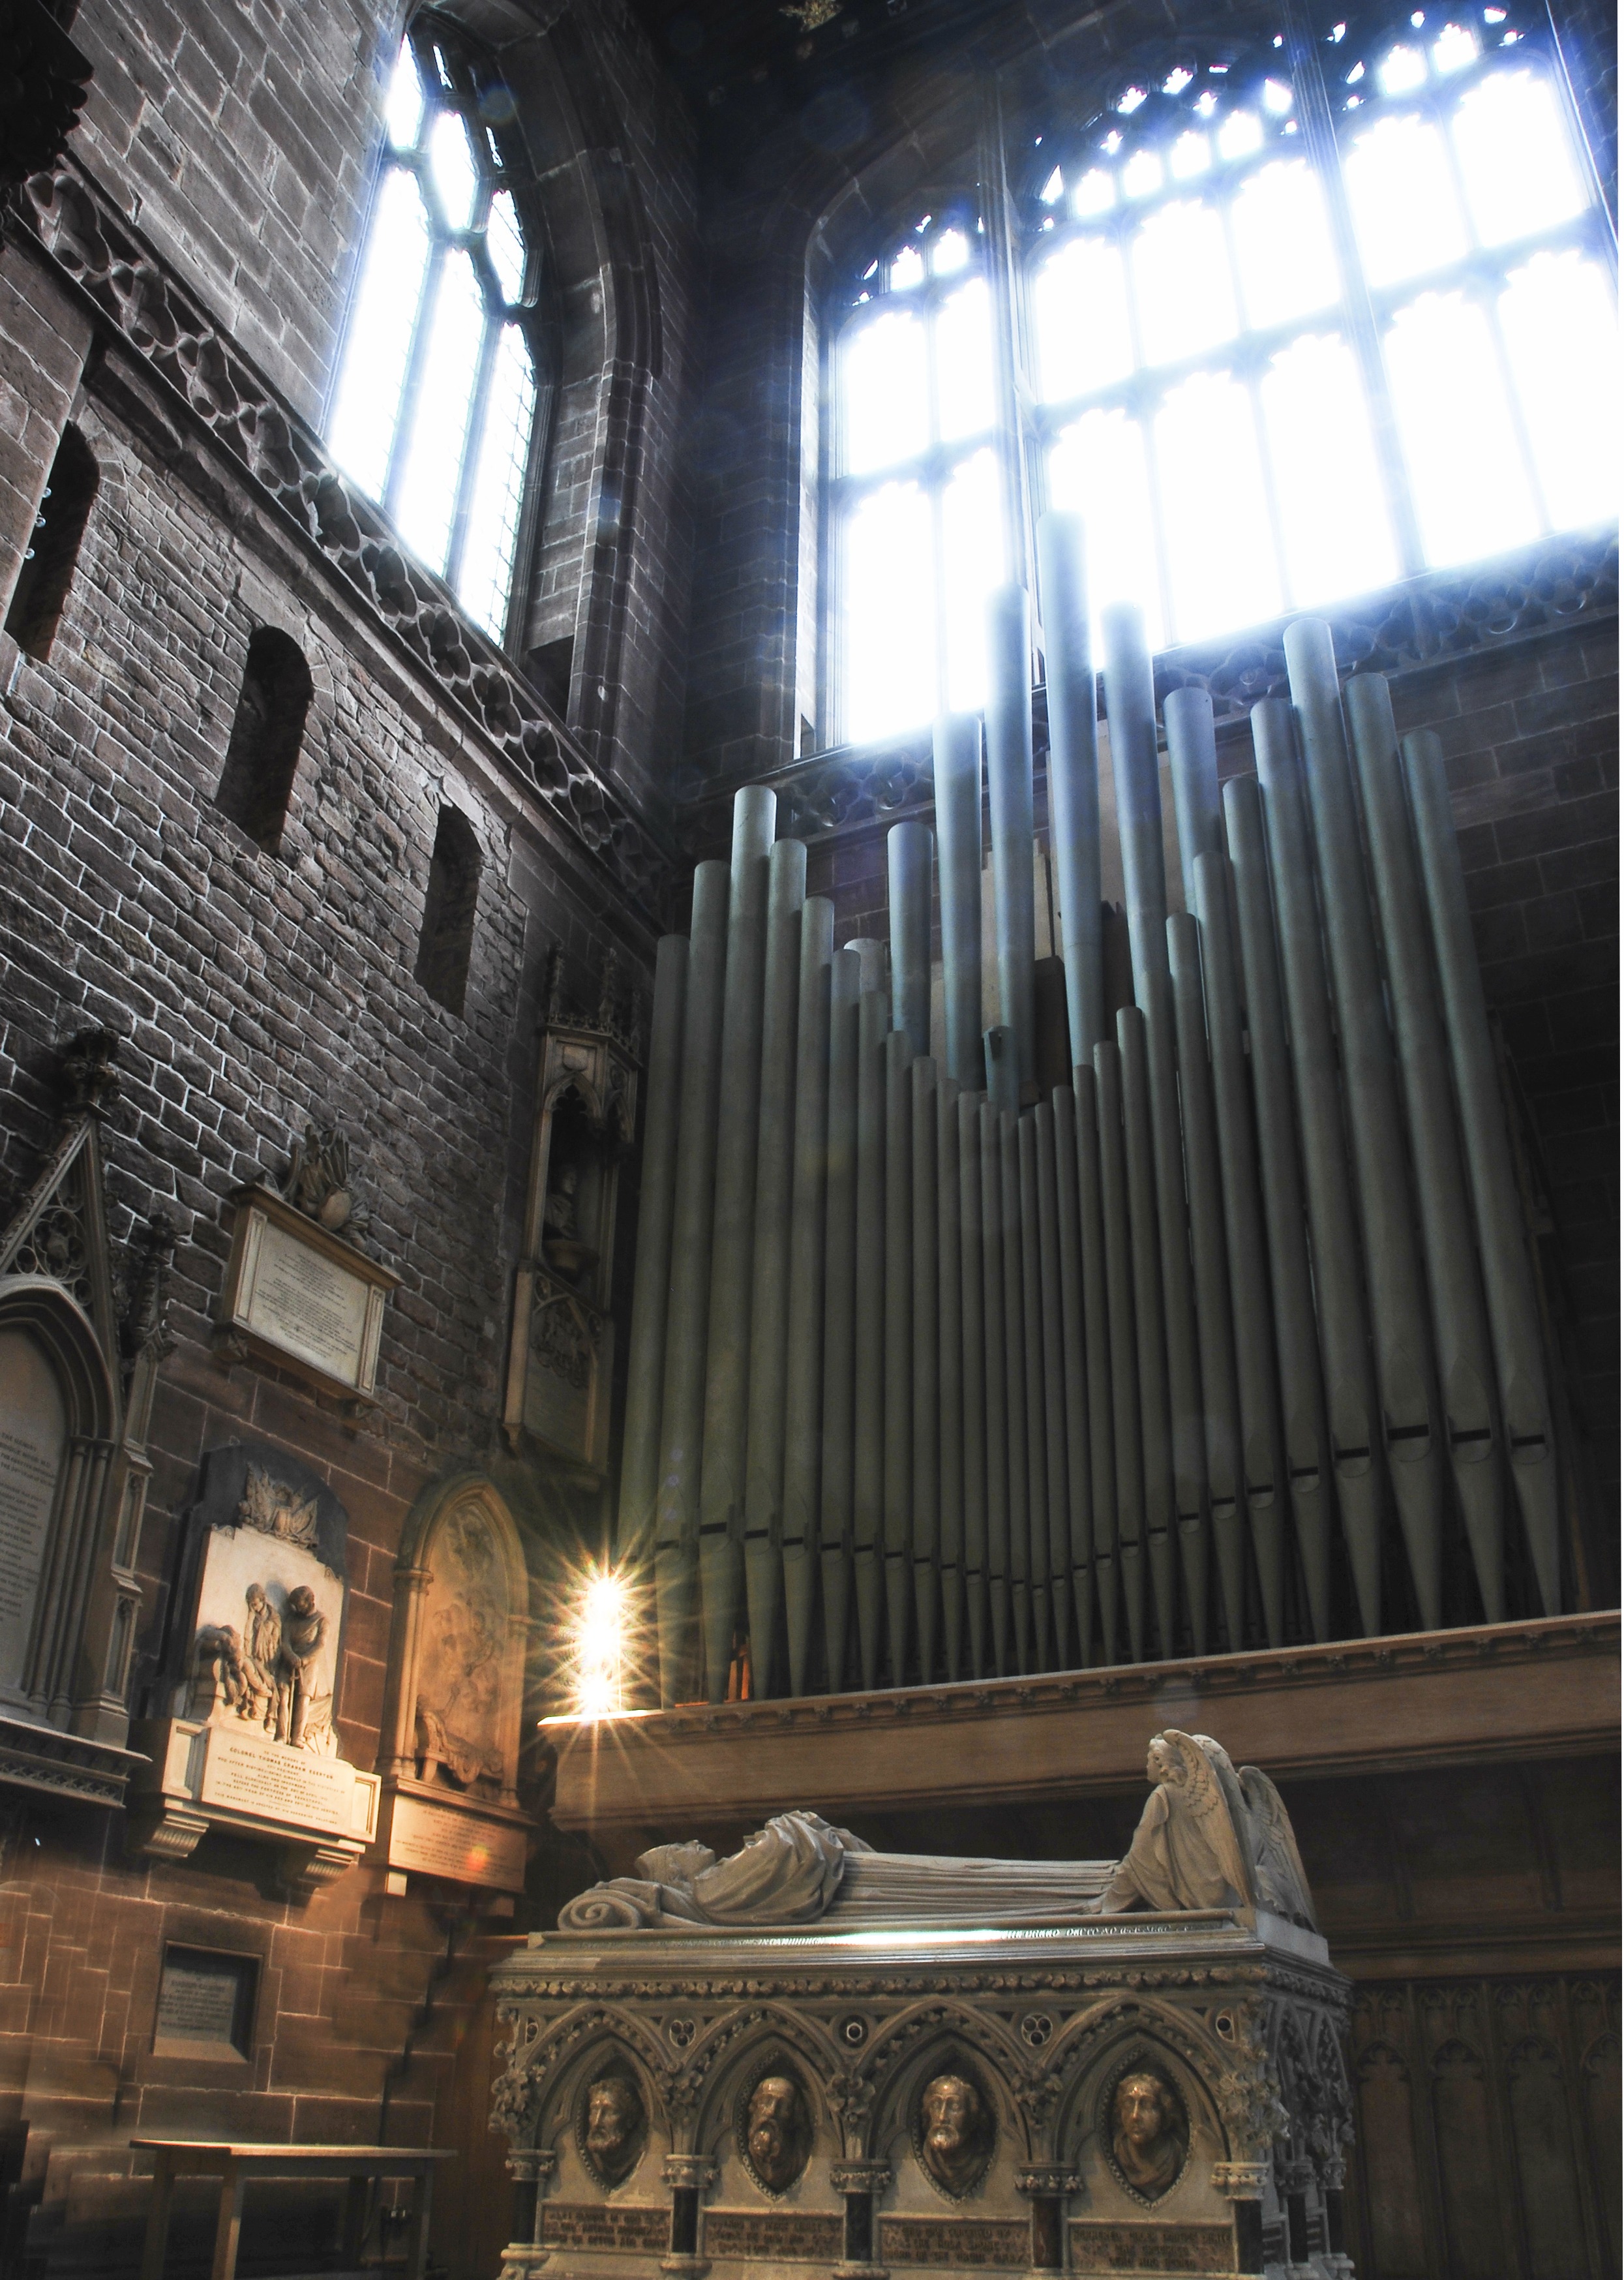
architecture, structure, building, old, monument, religion, landmark, church, cathedral, historic, christian, tourism, gothic, place of worship, catholic, pipes, design, windows, arches, monastery, synagogue, history, christianity, oregon, architecture design